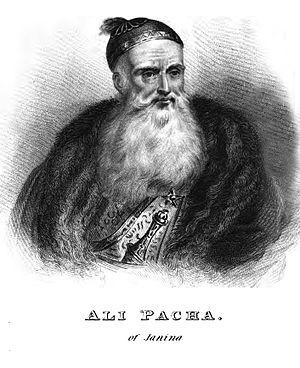
Portrait d'Ali Pacha
Ali Pacha, dit de Janina ou parfois de Tepelena, était le gouverneur de la région de l'Épire pour le compte de l'Empire ottoman. Il tenta de se rendre indépendant au début du XIXᵉ siècle.